ESSA-3

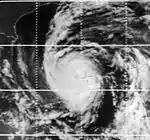
Hurricane Inez by ESSA 3 on October 3, 1966

The satellite's skeleton was made of aluminum and stainless steel and had the shape of a prism with an eighteen-sided base.